George Wilkie Gray

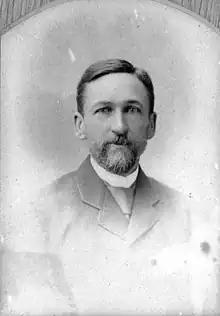

George Wilkie Gray (3 August 1844 – 22 September 1924) was a businessman, and member of the Queensland Legislative Council.